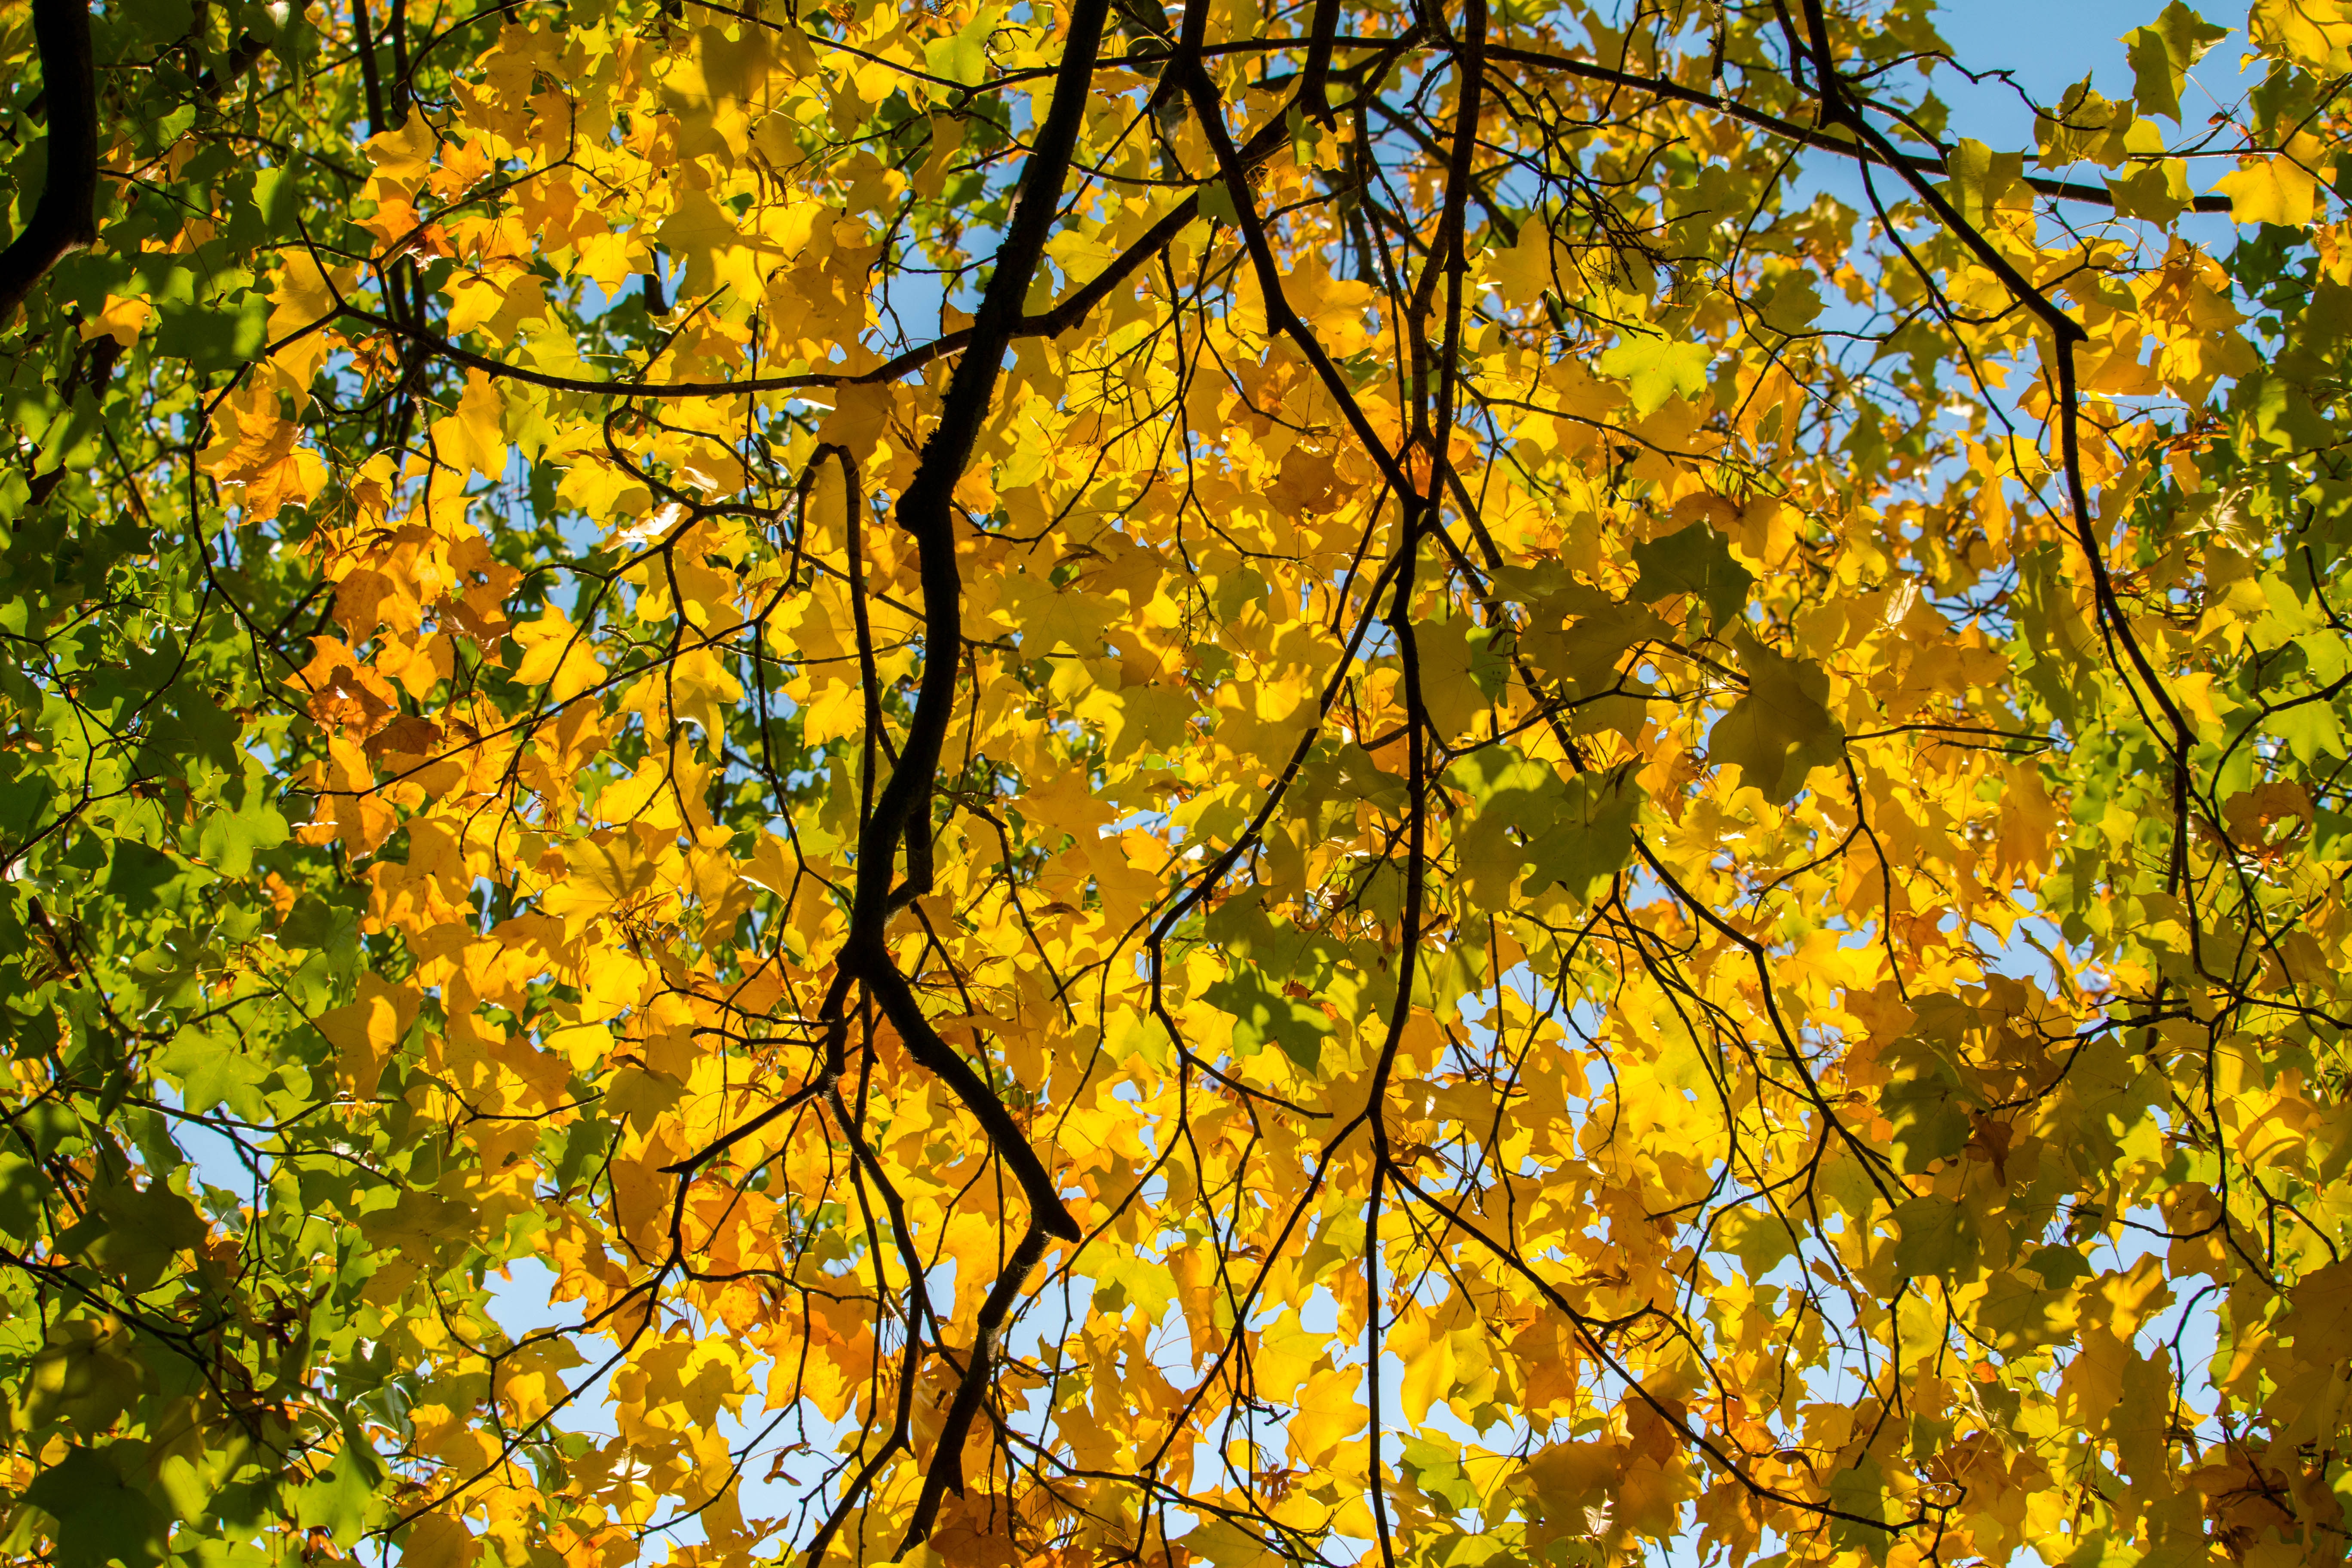
tree, nature, forest, branch, plant, sunlight, leaf, green, golden, color, autumn, colorful, yellow, season, maple, blue sky, emerge, leaves, sunny, deciduous, grove, woodland, maple leaves, fall color, fall foliage, leaves in the autumn, autumn forest, fall leaves, golden autumn, autumn colours, colors of autumn, golden october, flowering plant, maidenhair tree, woody plant, temperate broadleaf and mixed forest, land plant